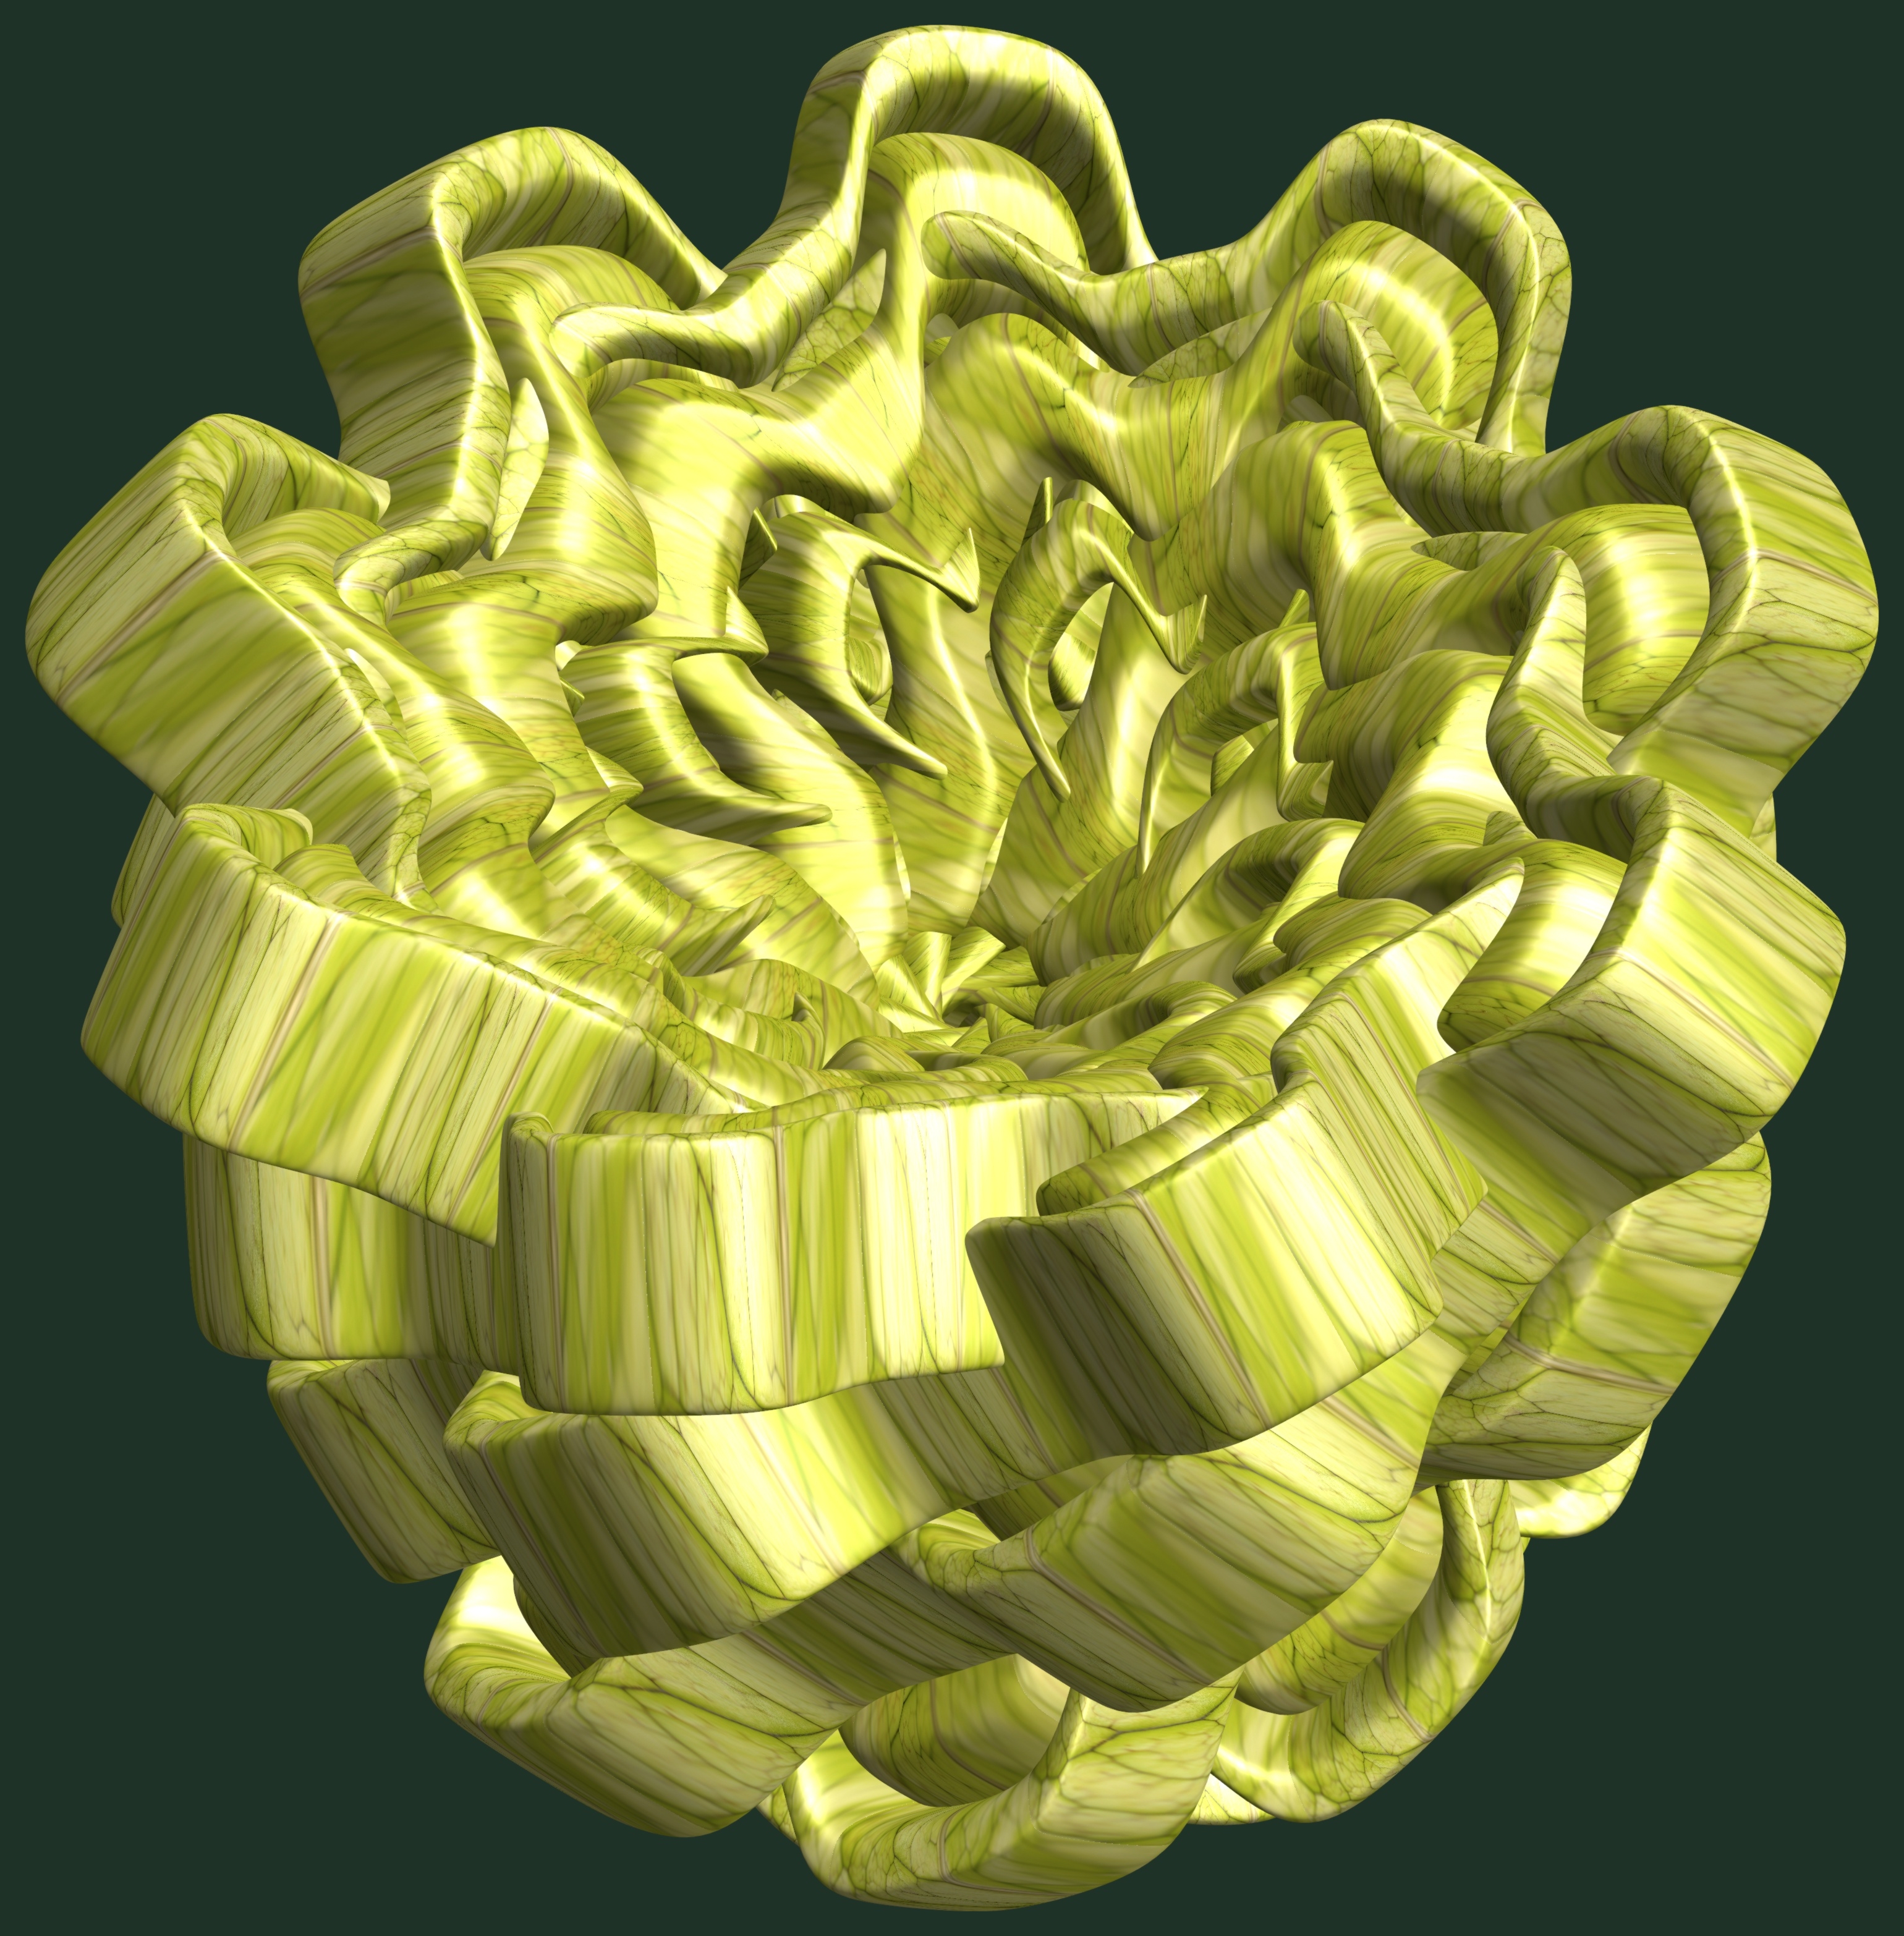
structure, plant, texture, leaf, flower, petal, pattern, green, produce, yellow, jewellery, cool image, design, symmetry, 3d, graphic, carving, torus, mathematica, cg, parametricplot3d, code, program, algorithm, abstruct, mapping, flowering plant, daisy family, land plant